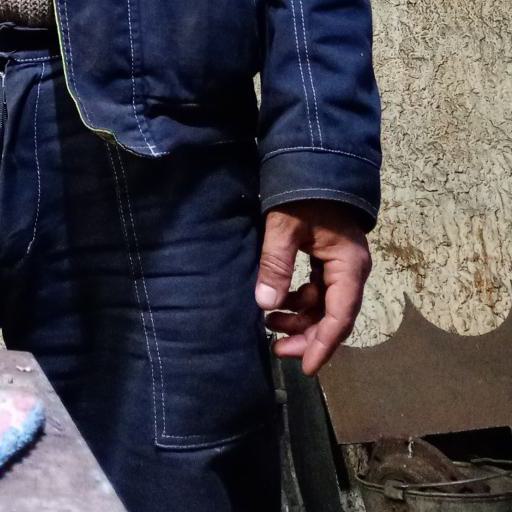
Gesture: no_gesture